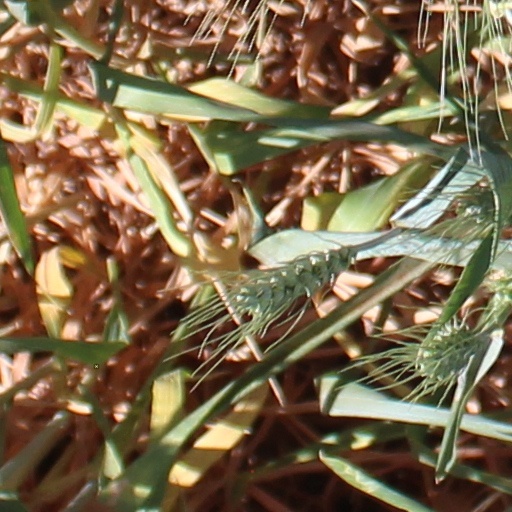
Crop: wheat